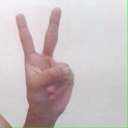
अक्षर: क